Province of Pomerania (1815–1945)

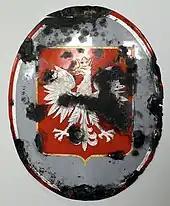
Emblem of the pre-war Polish Consulate in Szczecin, removed from the consulate building by the Germans in September 1939 and thrown into the Oder River; now an exhibit of the National Museum in Szczecin

Grzęda (1994) says that in 1910, according to German data, 10,500 Poles lived in the Stettin (Szczecin) area, and that in his view the number was most likely reduced. Fenske (1993) and Buchholz et al. (1999) say that in 1910, 7,921 Poles lived steadily in the province; Skóra (2001) says that in 1925, according to German data, 5,914 Poles lived in the province (1,104 in the Stettin and 4,226 in the Köslin government regions), while the Polish consul "boldly assumed" that over 9000 Poles lived in the province. Wynot (1996) says that during the interwar era, between 22,500 and 27,000 Poles lived "along the border of the Poznan/Pomorze region", the majority of whom were peasants, with a small number of shopkeepers and craftsmen. In addition, "a colony of about 2,000 workers" existed in Stettin.